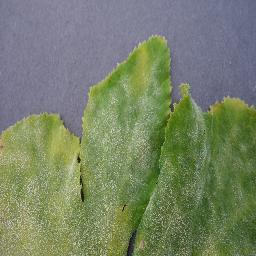
Label: Squash___Powdery_mildew